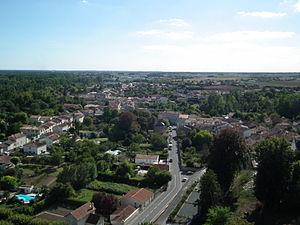
Le faubourg Saint-Vivien à Pons
Pons est une commune du Sud-Ouest de la France, située dans le département de la Charente-Maritime. Ses habitants sont appelés les Pontois.